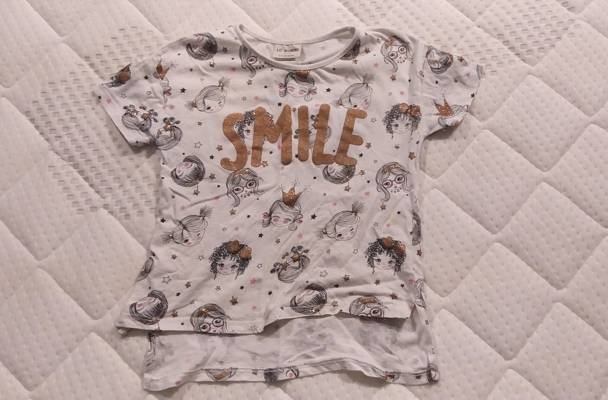
Waste category: clothes